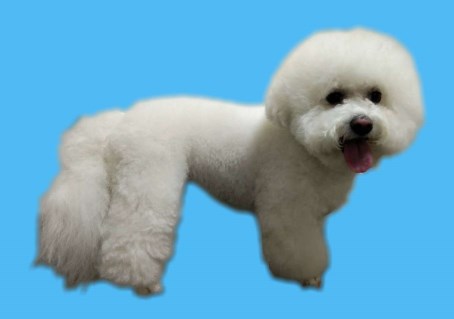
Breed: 3083-n000117-Bichon_Frise